Battle of the Ebro

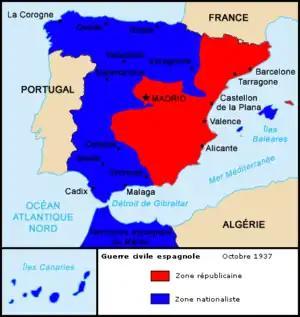
Map of Spain six months before the Battle of the Ebro (Republican territory in red, Nationalist territory in blue)

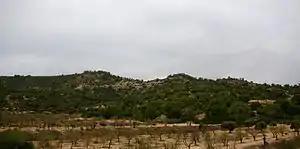
The Auts, low, scruffy hills south of Mequinensa where a whole Republican division was captured and slaughtered

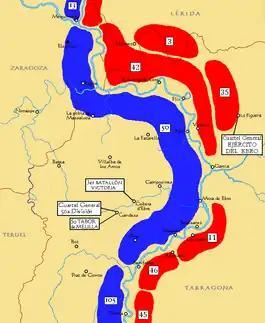
Positions of the Republican and nationalist armies before the battle (Nationalists in blue, Republicans in red)

By 1938, the Second Spanish Republic was in dire straits. The Republican Northern zone had fallen, and in the winter of 1937/38 the Republican Popular Army had spent its forces in the Battle of Teruel, a series of bloody combats in subzero temperatures around the city of Teruel, which was retaken by the Francoist army in February.